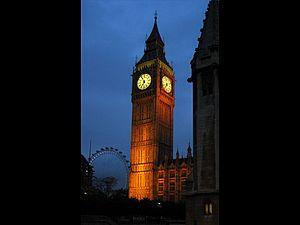
Le mode paysage est une expression du monde de l'informatique pour indiquer que la surface d'affichage est dans le sens de la largeur. En effet, la plupart des surfaces d'affichage sont rectangulaires. On pourrait donc les utiliser dans le sens de la hauteur ou dans le sens de la largeur.